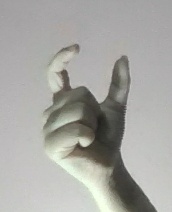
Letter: nun